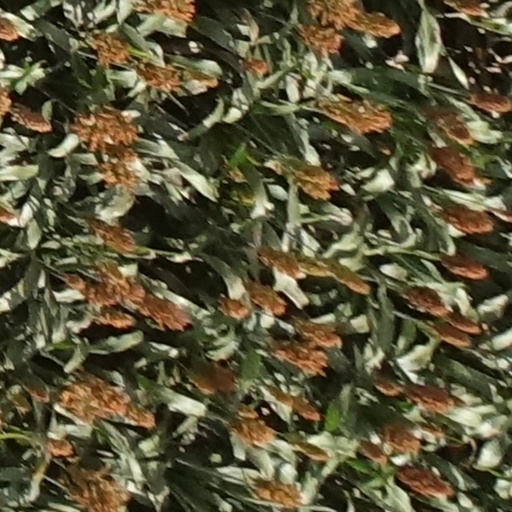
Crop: sorghum